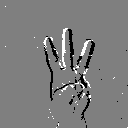
ASL letter: w